Dairon Blanco (baseball)

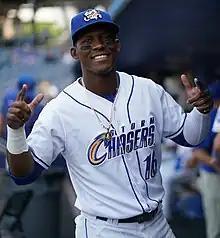
Blanco with the Omaha Storm Chasers in 2023

Dairon Blanco LaMadrid (born April 26, 1993) is a Cuban professional baseball outfielder for the Kansas City Royals of Major League Baseball (MLB). He made his MLB debut in 2022.